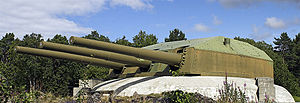
Gneisenau
C-tårnet blev senere brugt til kystbatteri Trondheim.
Gneisenau blev bygget i 1936 og var en slagkrydser i den tyske krigsmarine af Scharnhorst-klassen.